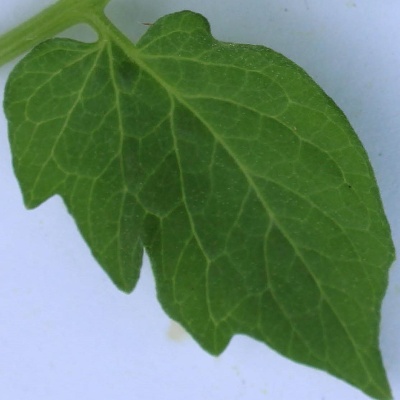
Crop: Tomato
Condition: healthy